Ioannis Dimakopoulos

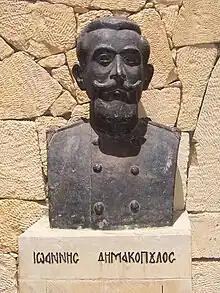
The bust of Ioannis Dimakopoulos in the courtyard of Arkadi Monastery.

Some of the survivors said that Dimakopoulos continued to fight on with some men after the explosion of gunpowder that led to the siege of Arkadi, but that eventually on the same day he was caught as a prisoner and speared to death. According to another theory, Dimakopoulos was killed by the deadly blast.